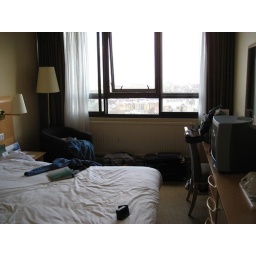
our room cooked in the sun...had to leave the window open all the time and cracked the door once in a while